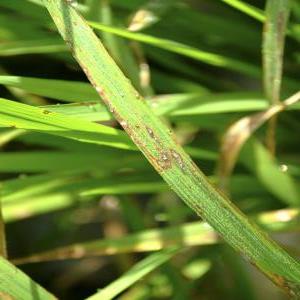
Disease: Blast